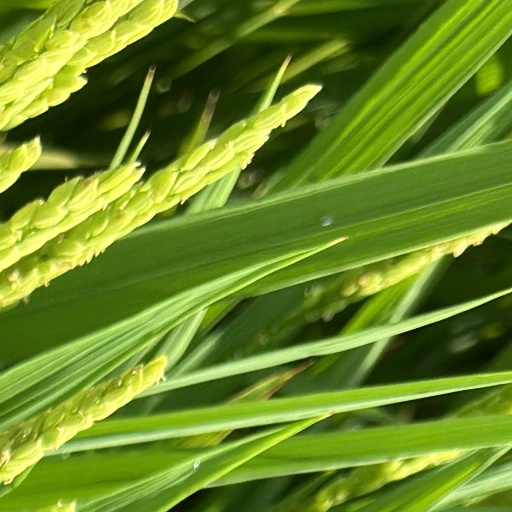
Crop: rice